Jean Grémillon

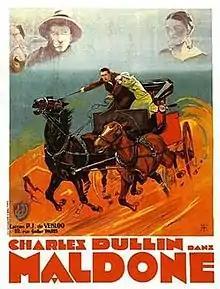
"Maldone" (1928)

He met the cameraman Georges Périnal who introduced him to the film studios and he started working as an editor and writer of intertitles. In 1923 he began making a series of commissioned short documentary films, especially on the subject of work, with Périnal as his regular cameraman. Another encounter which proved significant for Grémillon's career was with the actor and theatre manager Charles Dullin. In 1927 Dullin was interested in producing and starring in a film and had set up his own production company. He asked Grémillon to direct what would be his first full-length feature, "Maldone" ("Misdeal"), with a screenplay by the novelist and playwright Alexandre Arnoux. Although the film suffered cuts when it went into distribution and was not a financial success, it was well-received by critics.